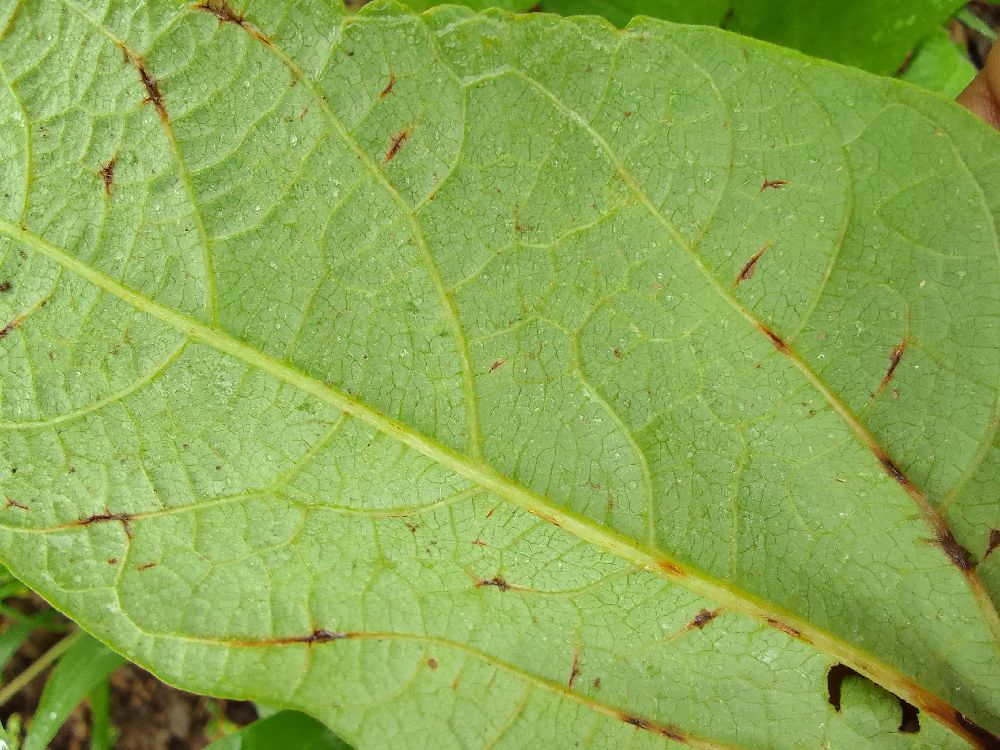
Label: anthracnose